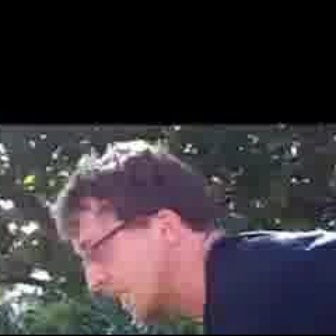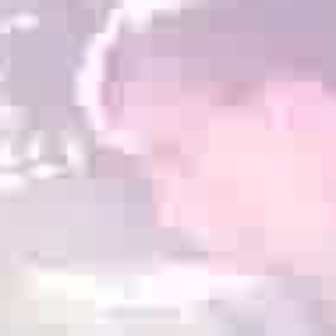
  Please identify the target specified by the bounding box [69,227,160,318] in the first image and locate it in the second image. Return the coordinates in [x_min,y_min,x_max,y_max] format.
Answer: [140,111,310,281]